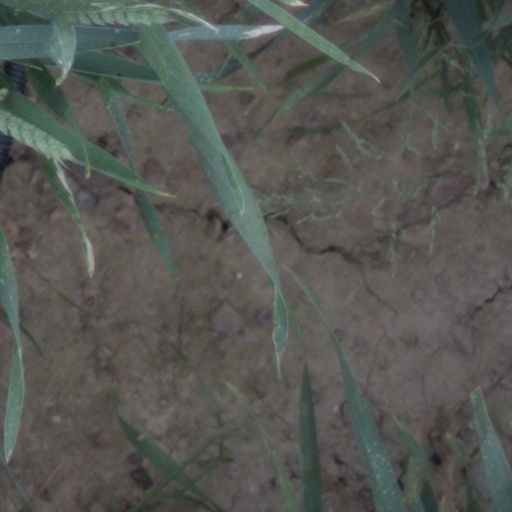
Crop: wheat